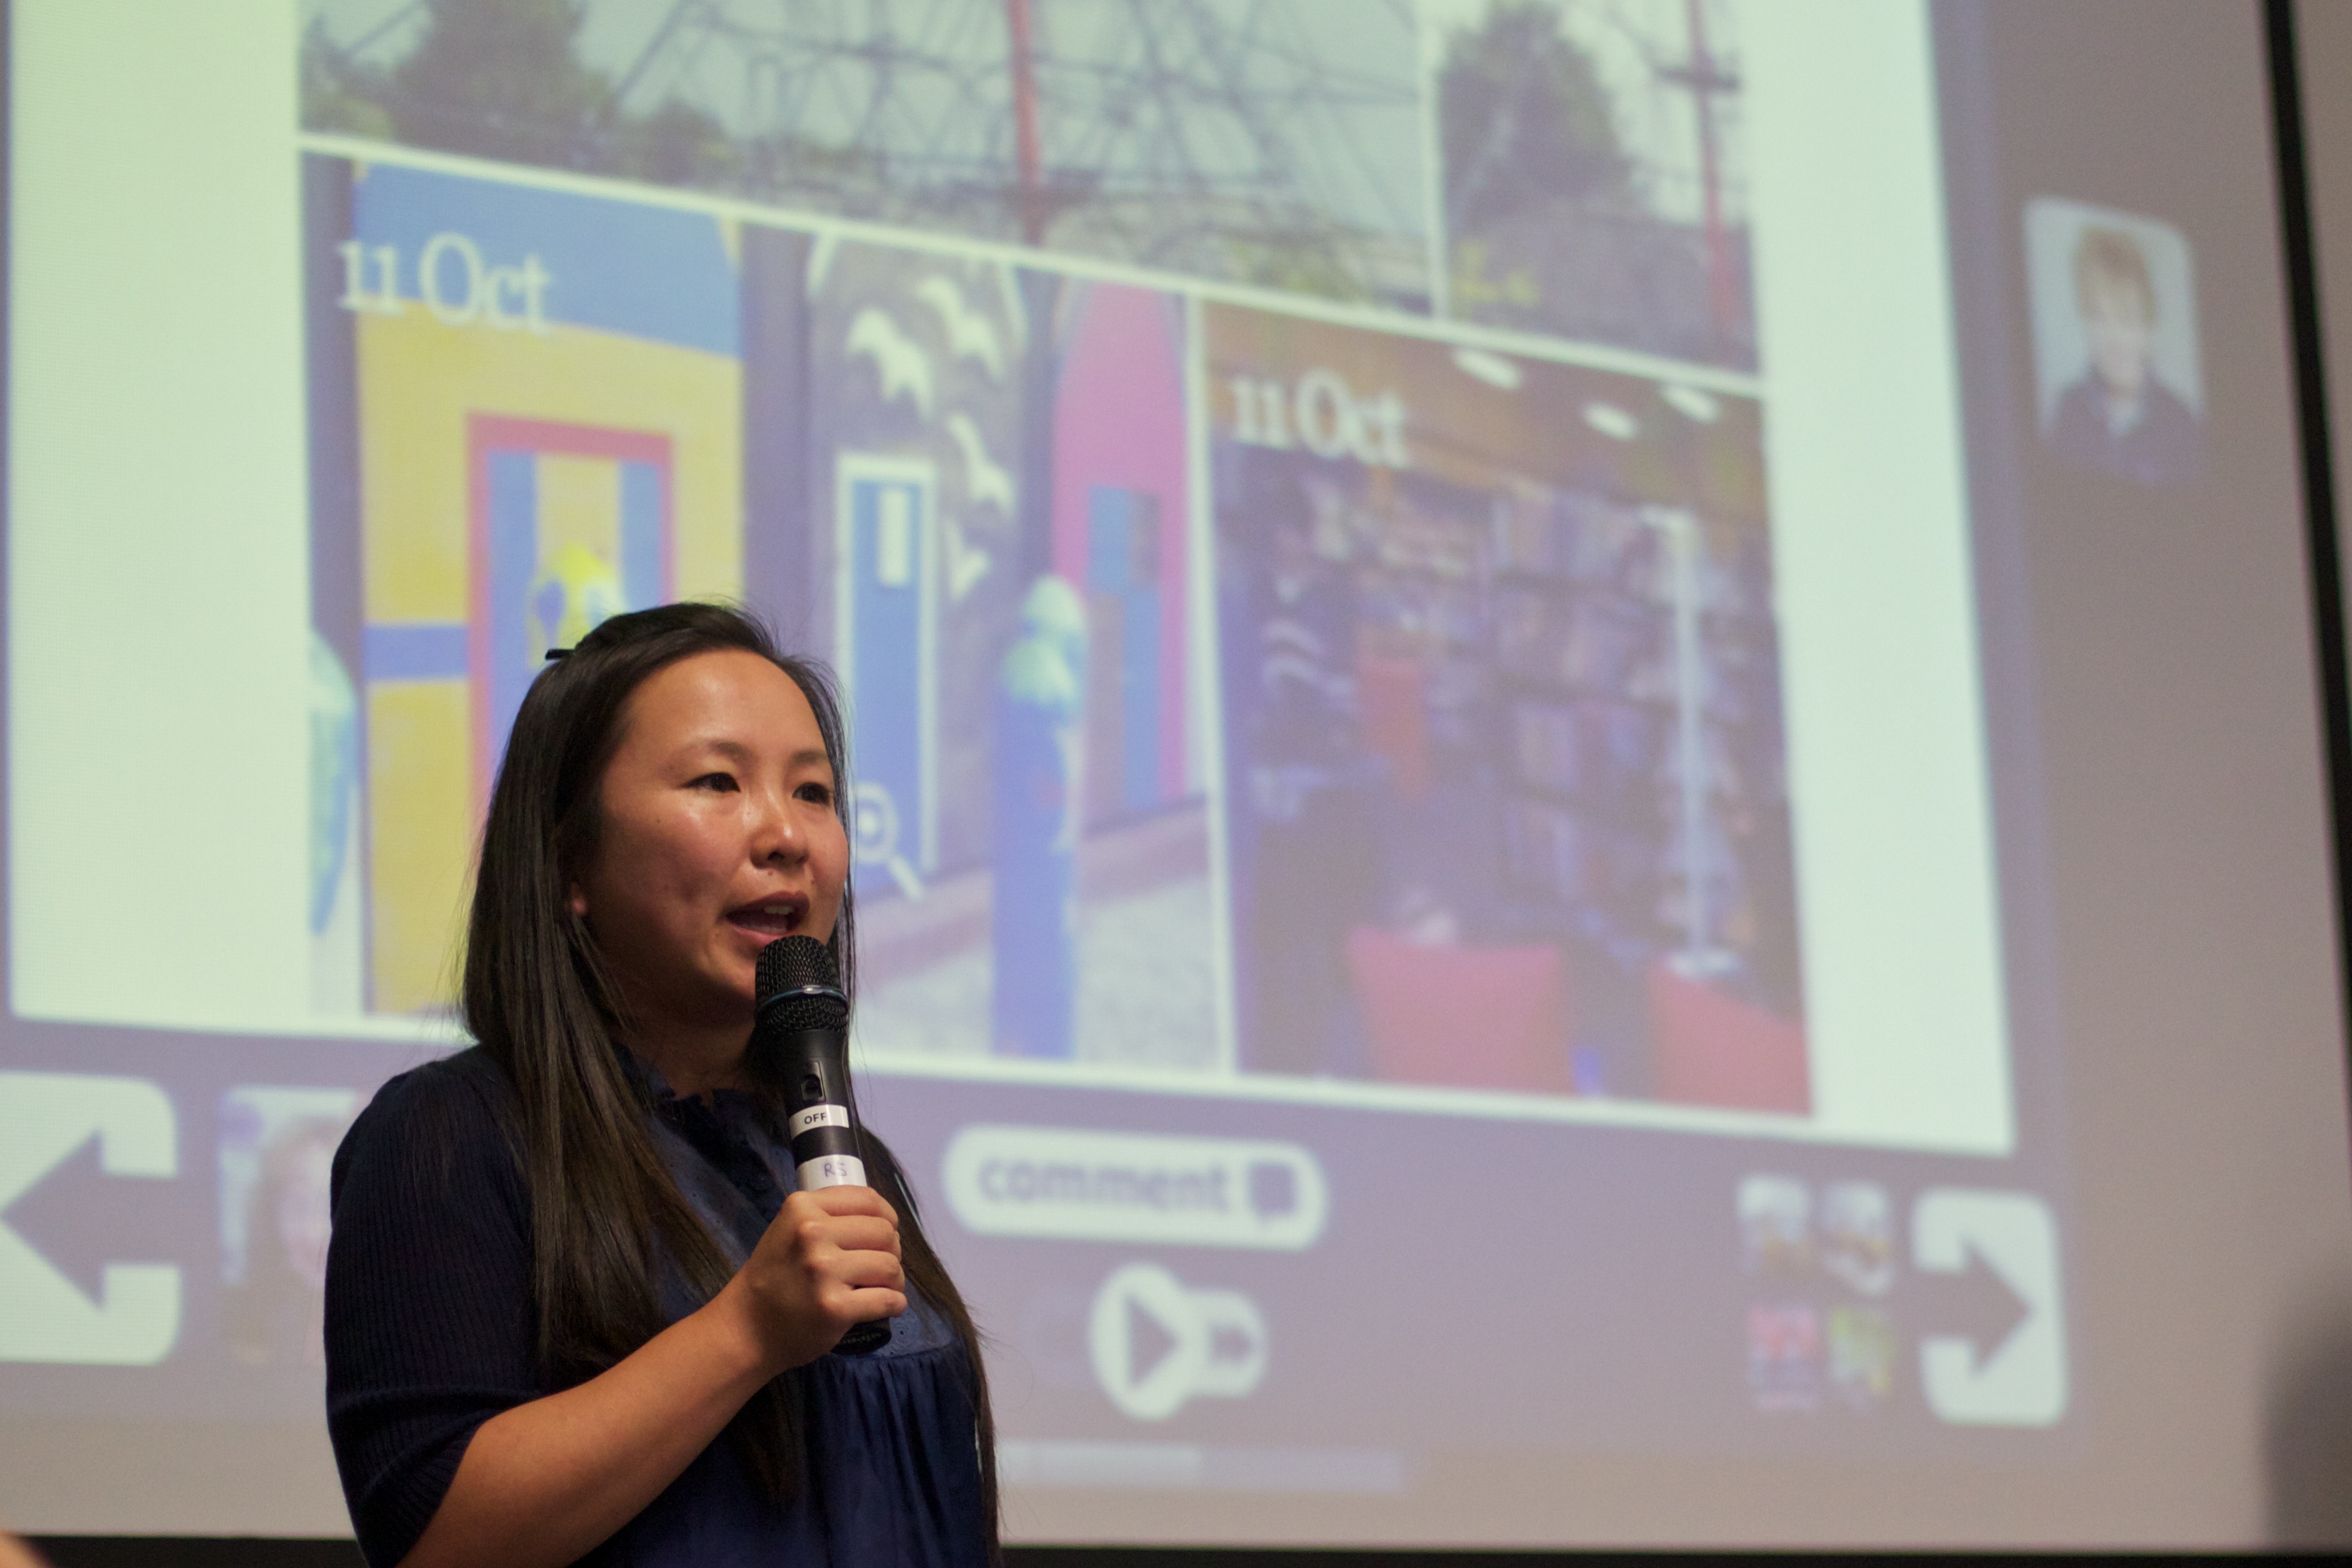
girl, communication, professional, fun, design, speech, auodyssey, plpconnectu, presentation, entrepreneur, orator, public relations, public speaking, human behavior, business development